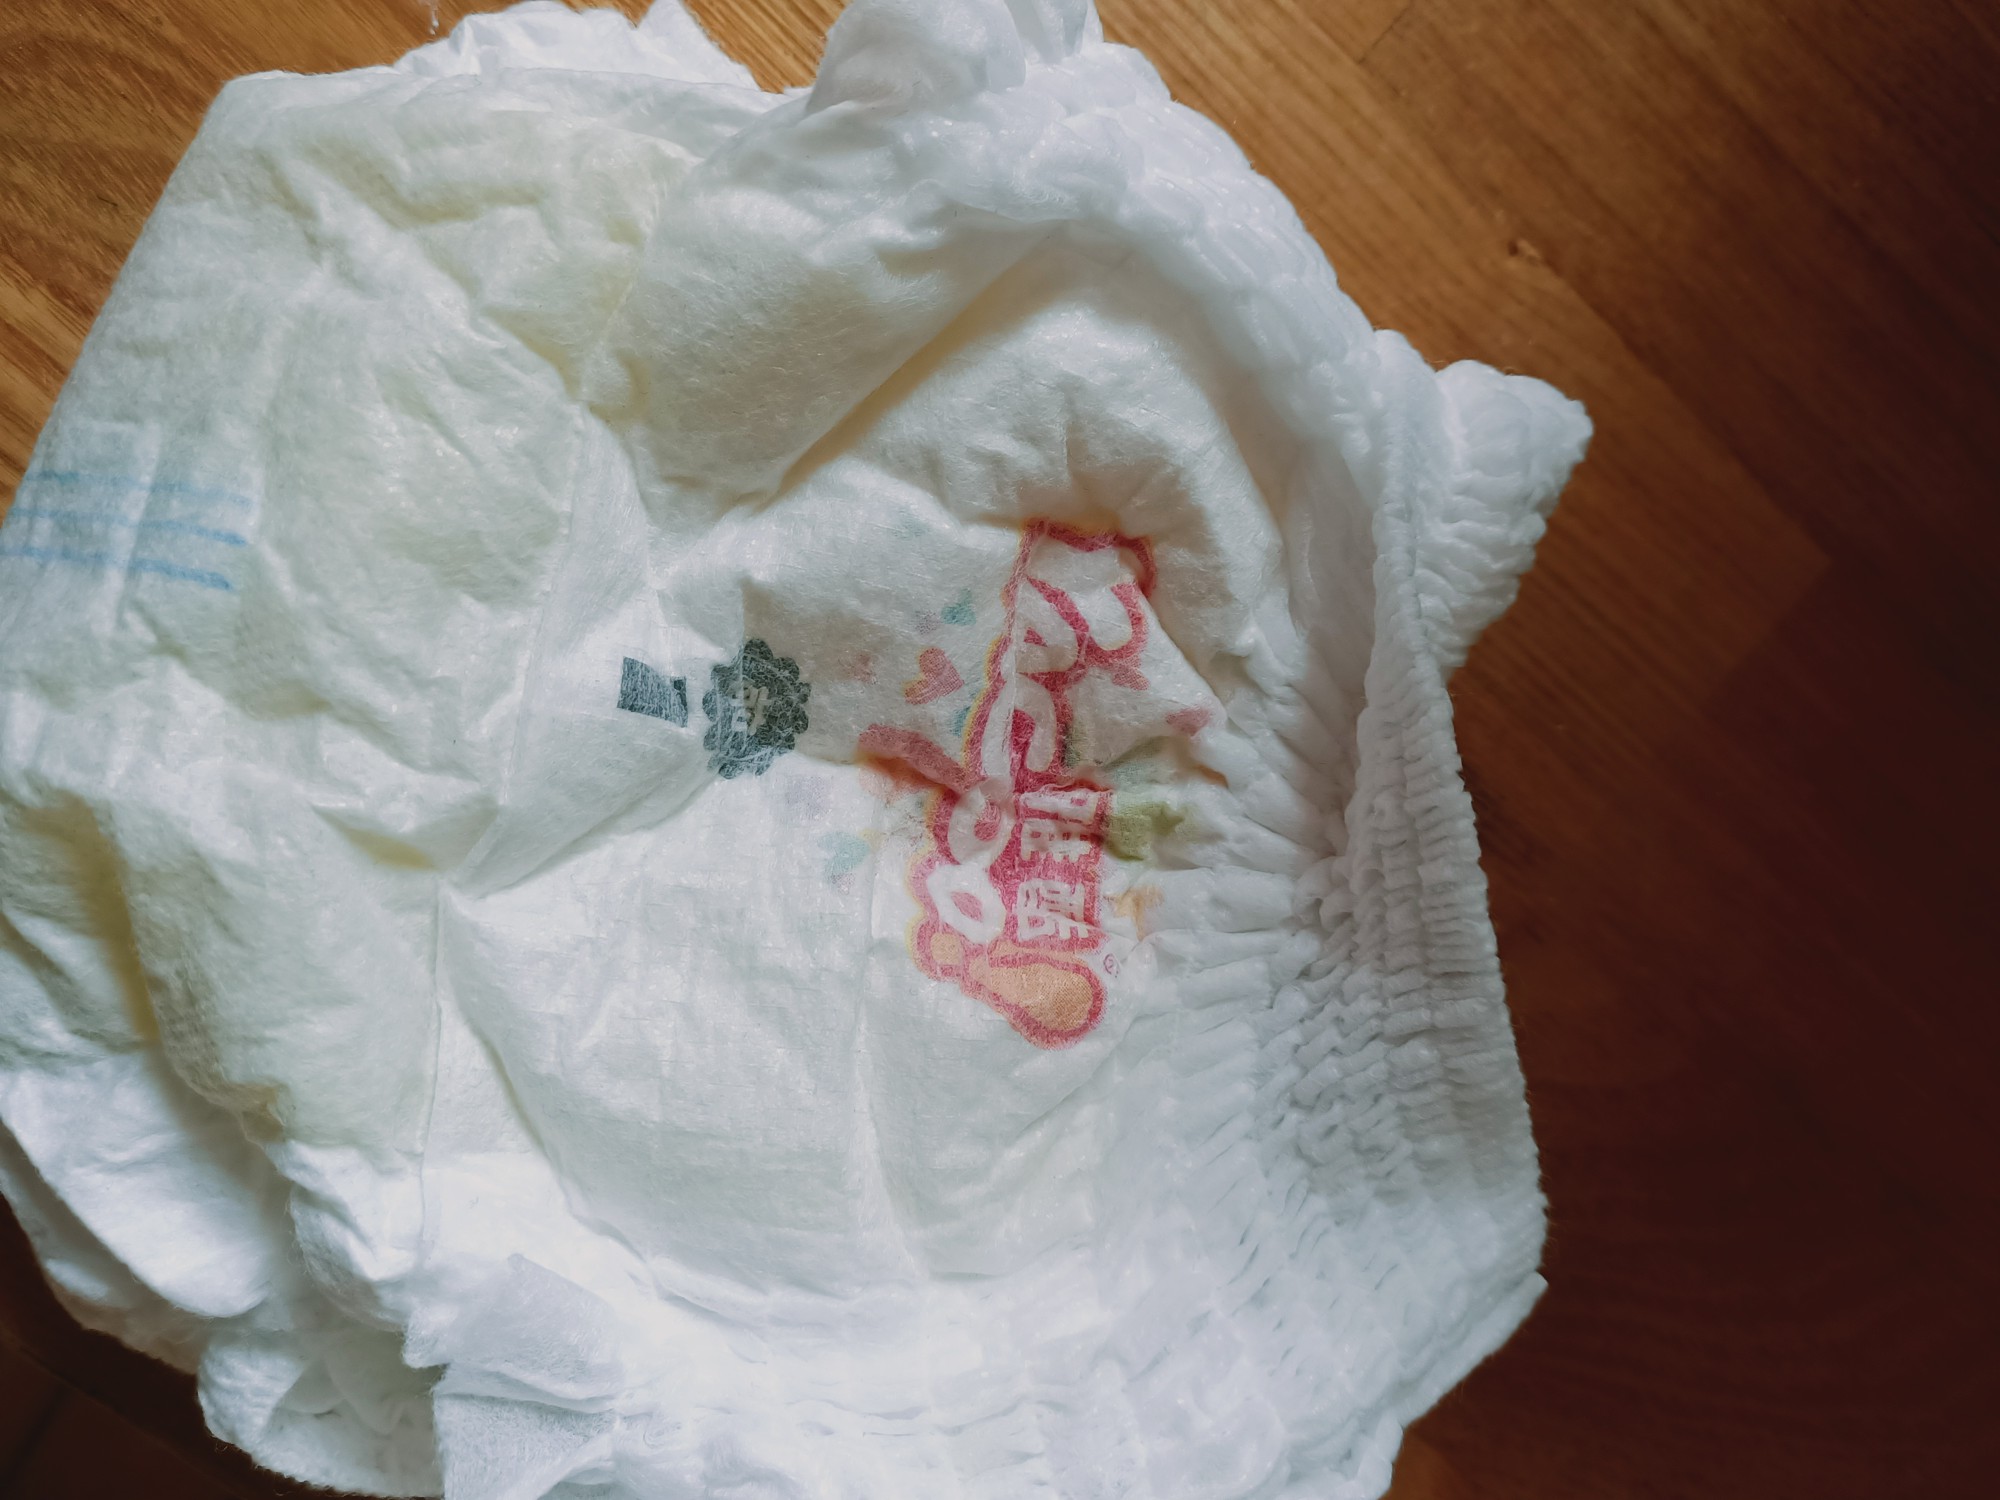
Label: trash